Medialab Matadero

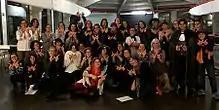
Edit-a-thon "Wiki-witches" to increase women representation in Wikipedia, held in Medialab-Prado

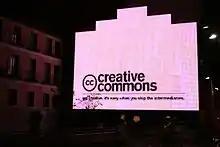
Media Facade of Medialab-Prado

In the past, it also hosted a "Commons" "Lab" coordinated by Antonio Lafuente although its activities are now included in the other labs.